August Olson House

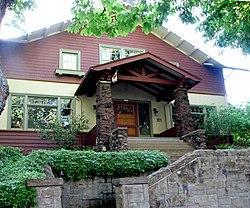

The August Olson House is house located in northeast Portland, Oregon listed on the National Register of Historic Places.